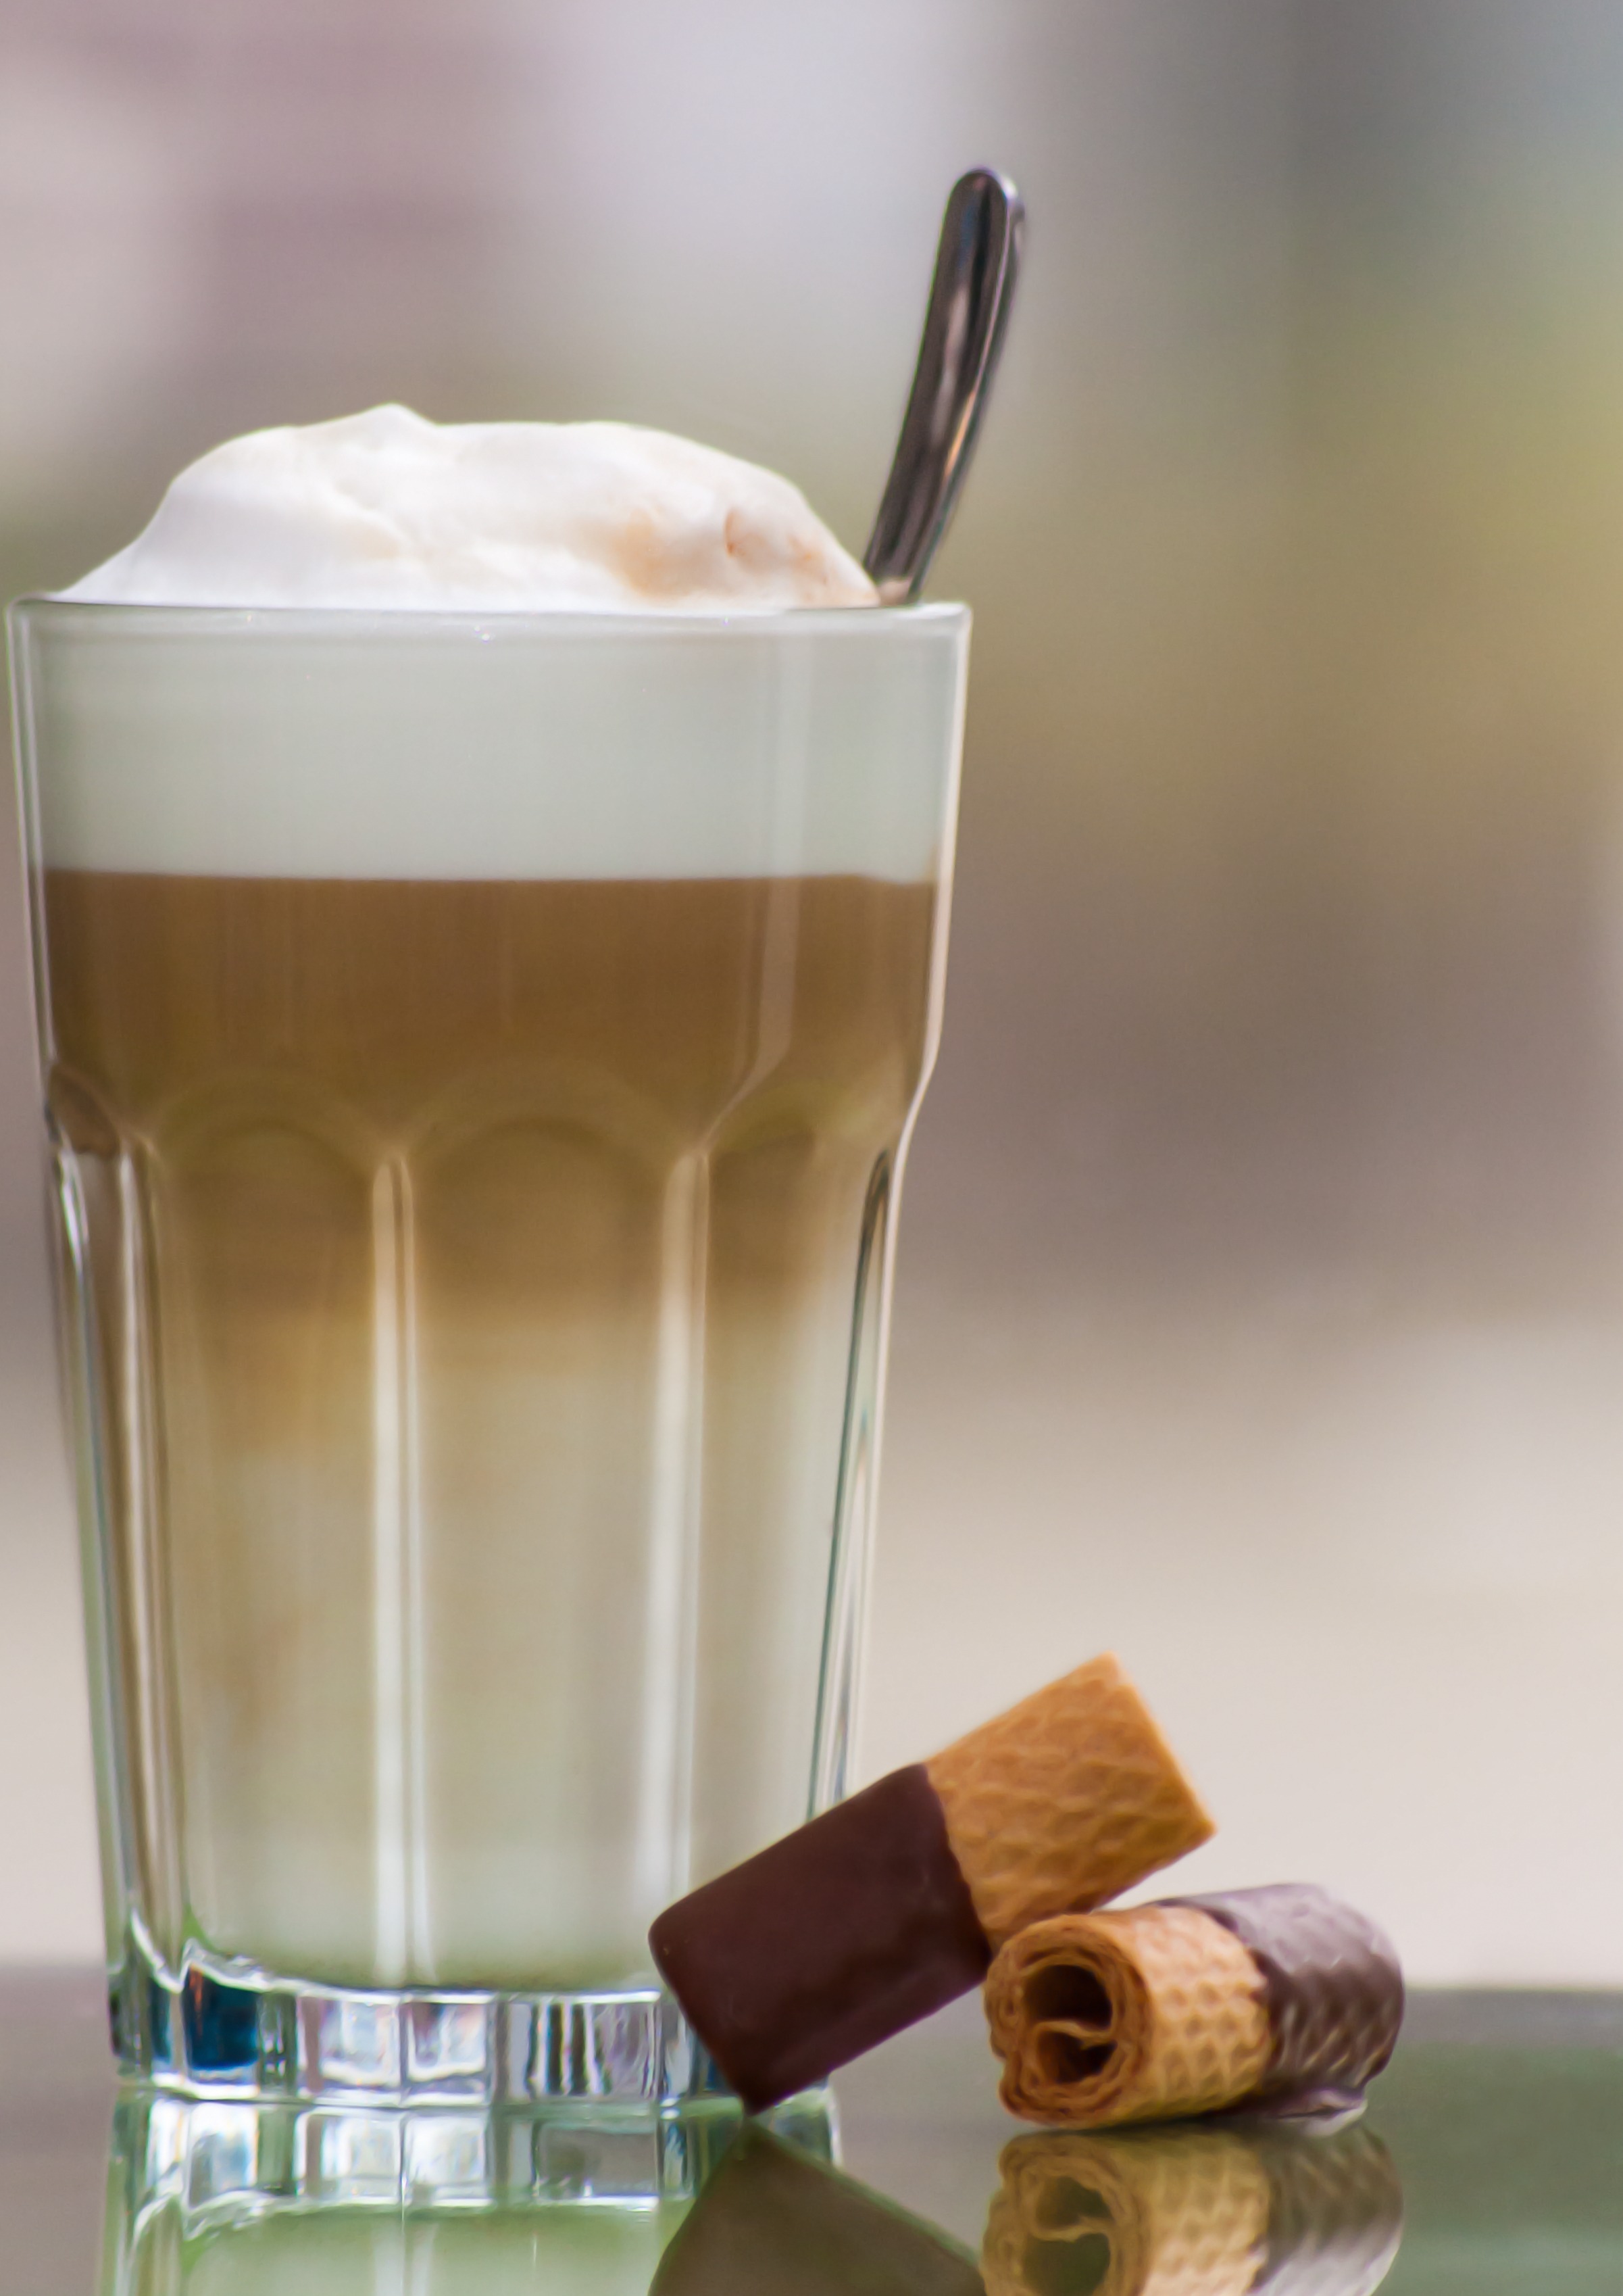
coffee, latte, food, drink, ice cream, dessert, flavor, milkshake, latte macchiato, frapp coffee